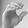
ASL letter: C